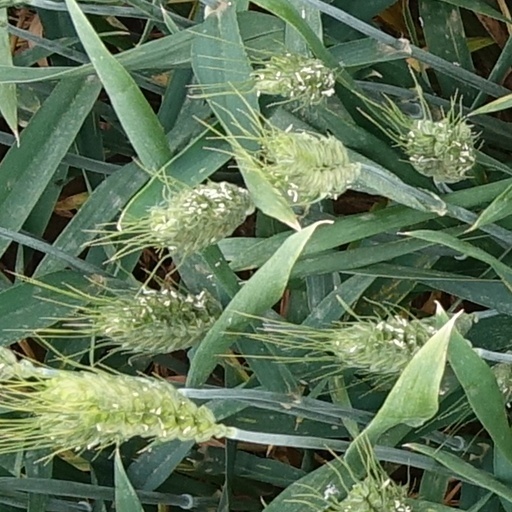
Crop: wheat